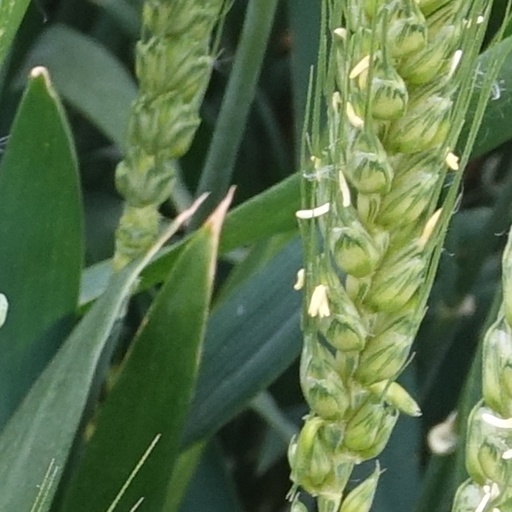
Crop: wheat